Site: brandenburg
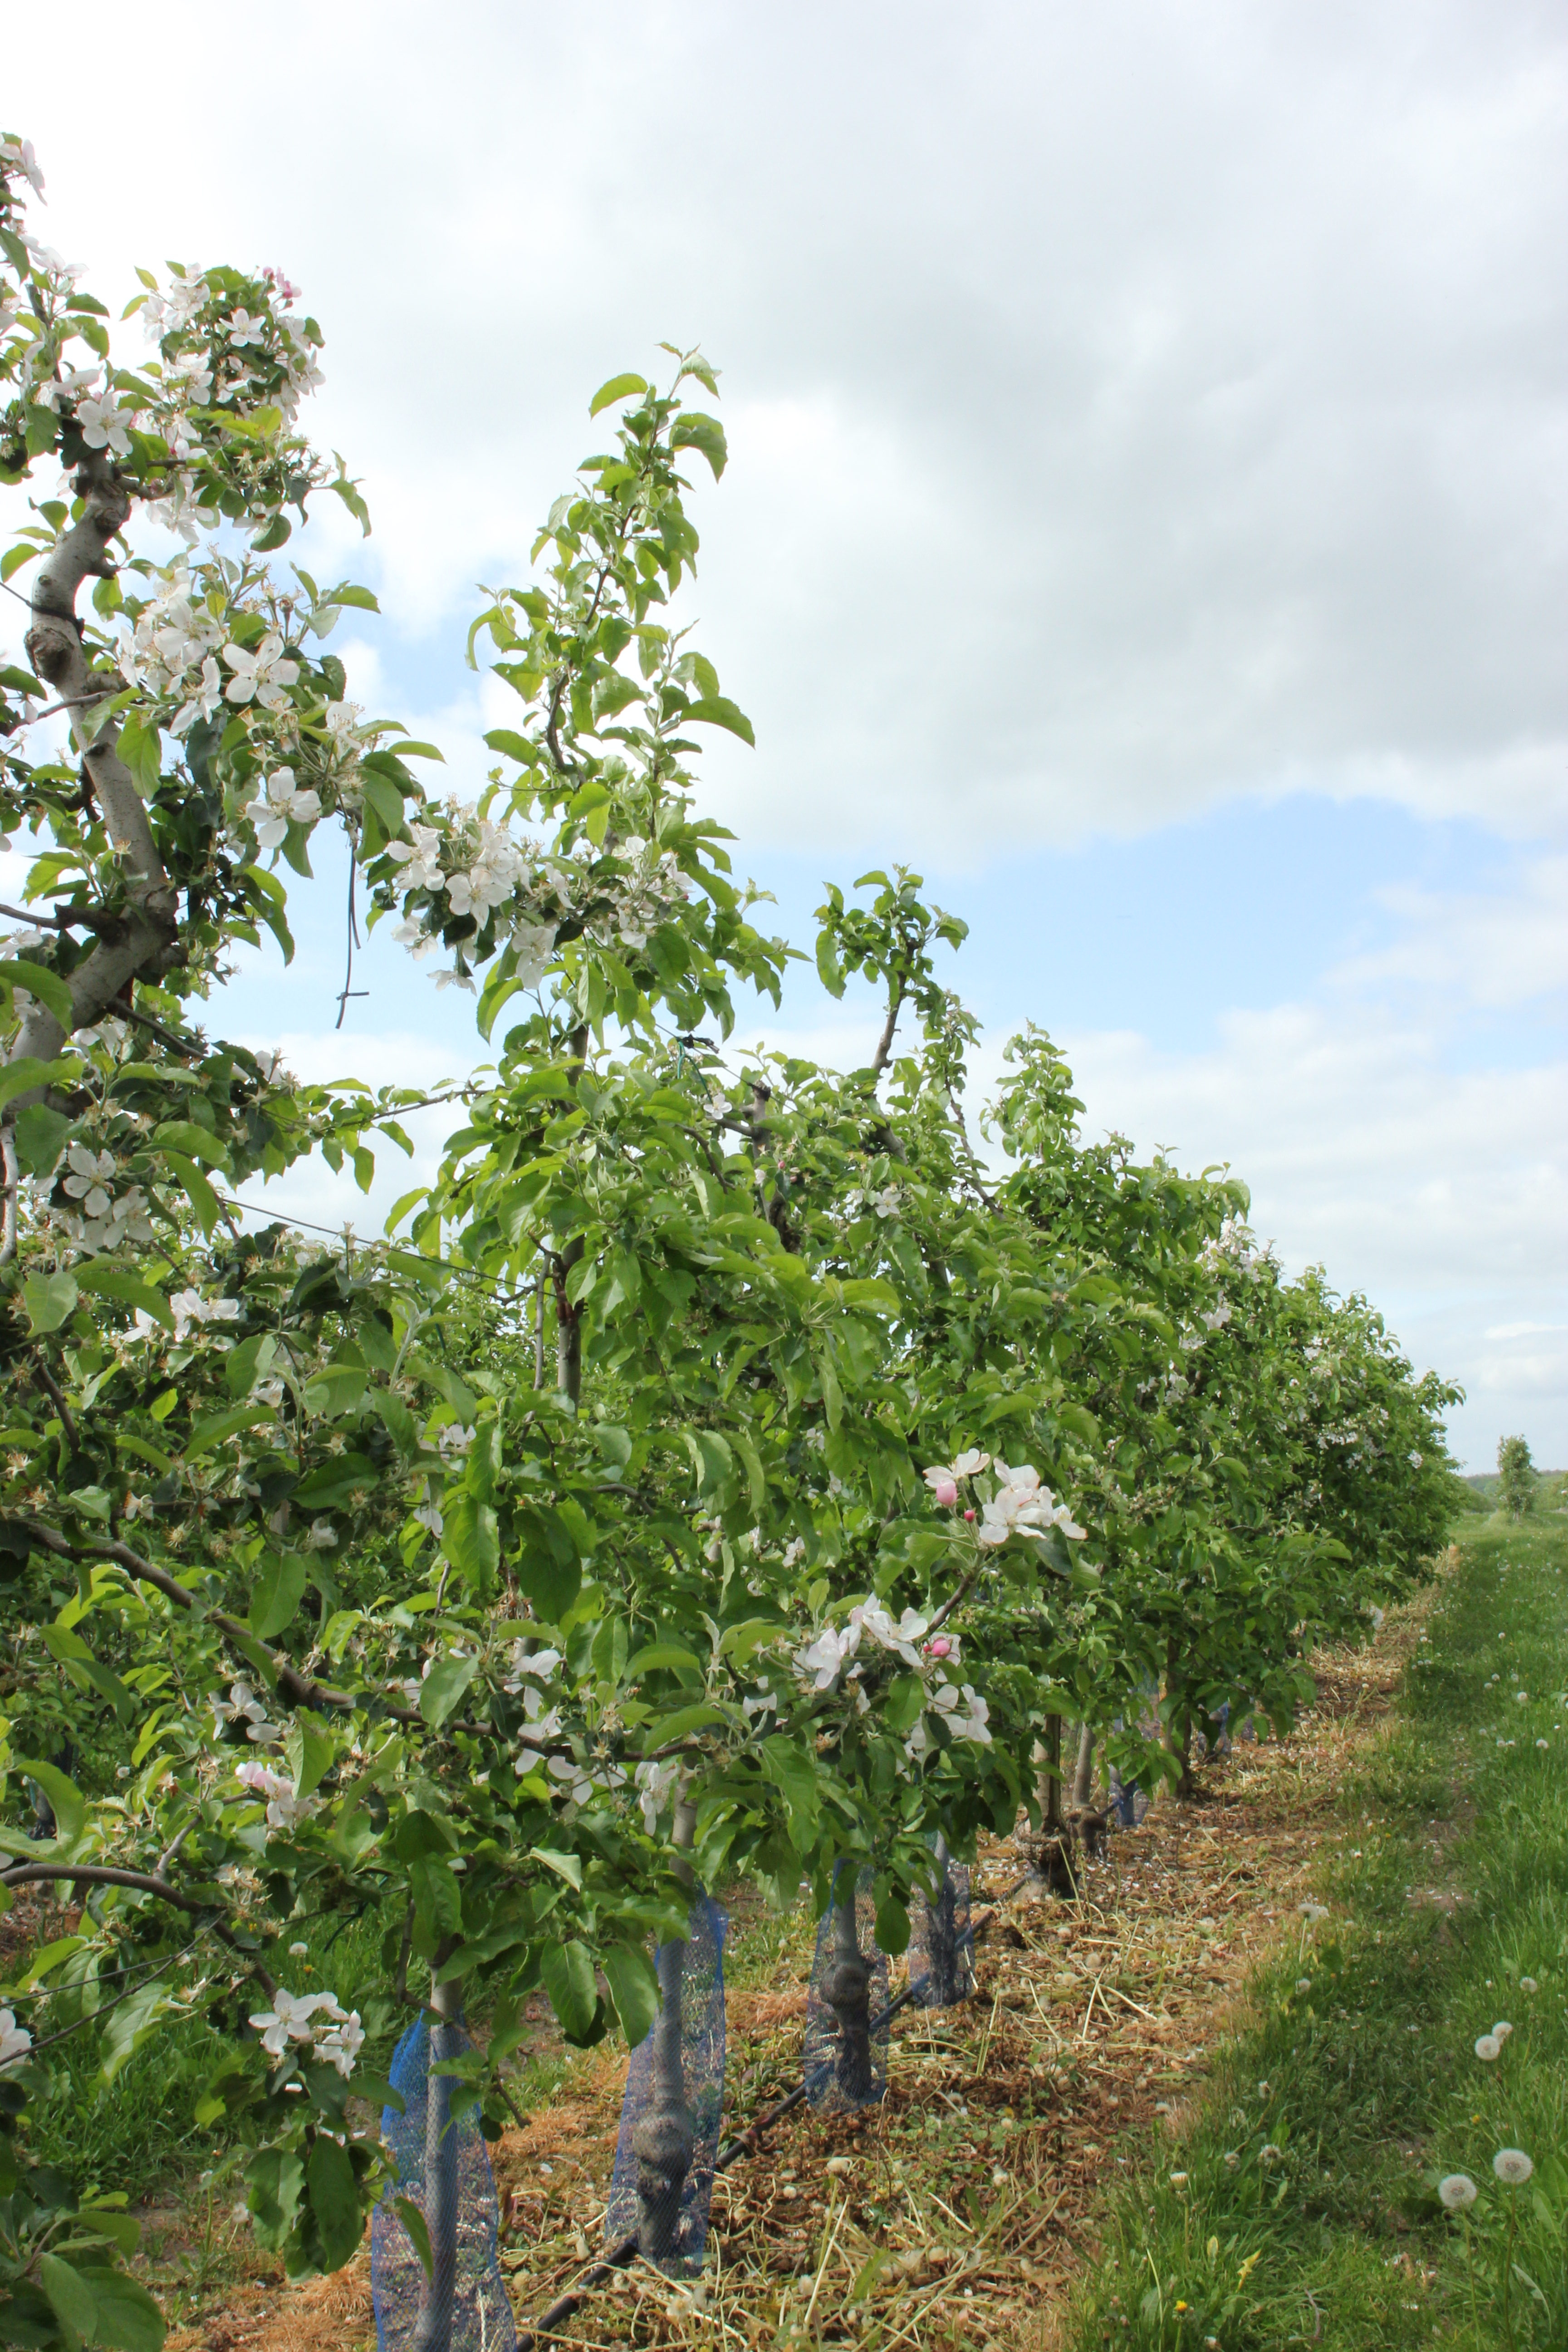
Growth stage (BBCH 67): Flowering